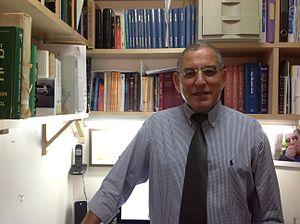
Daniel Sivan est professeur émérite au Département hébraïque de l'Université Ben-Gourion du Néguev